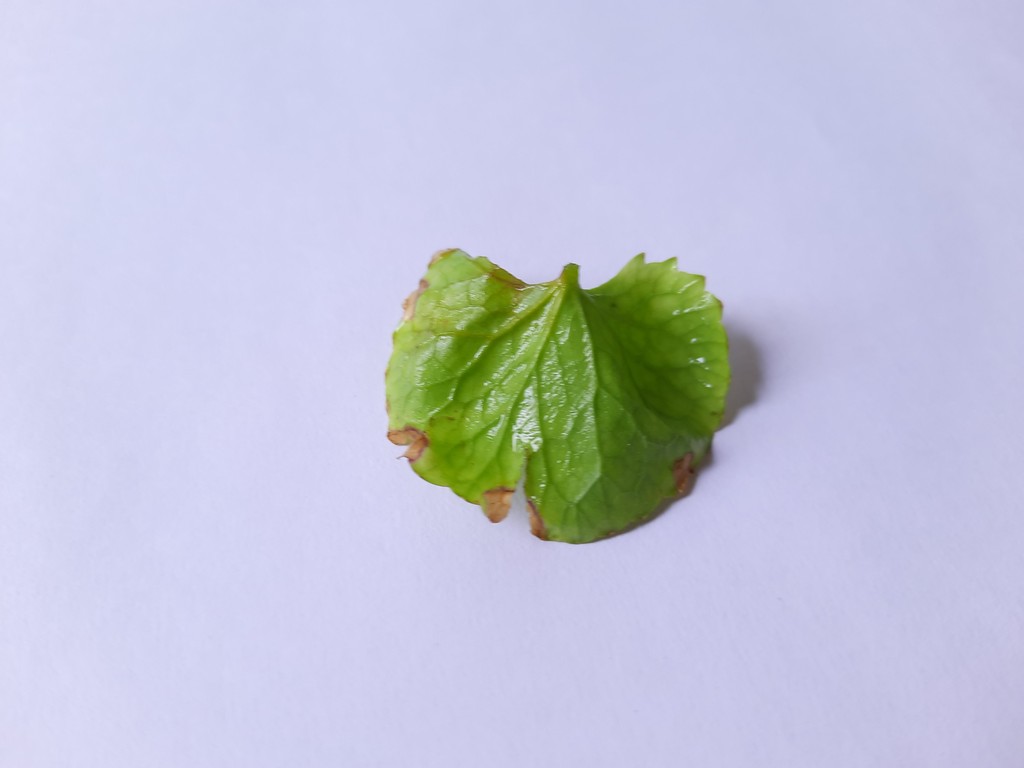
Label: Unhealthy